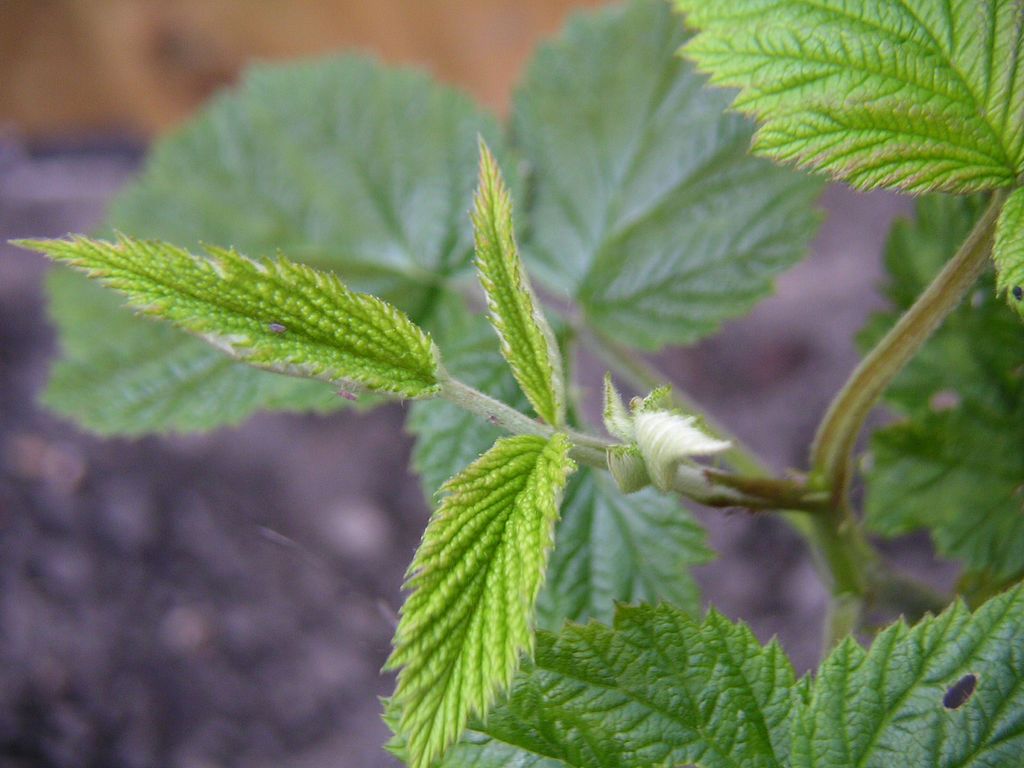
Labels: Raspberry leaf, Raspberry leaf, Raspberry leaf